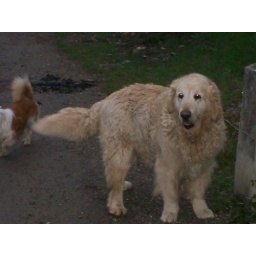
dog in the road